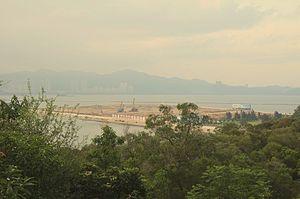
Aire remblayée de construction, pour le futur Opéra de Zhuhai sur l'ile Yeli, en mai 2012.
Le Grand opéra de Zhuhai, est un opéra situé sur l'Île Yeli, à Zhuhai, à l’extrémité sud-Ouest du delta de la rivière des Perles, dans la province du Guangdong, en République populaire de Chine.